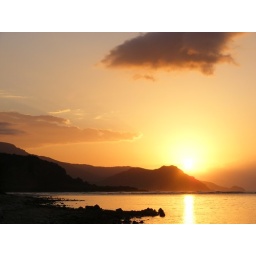
- The Guantanamo base is right behind the rightmost mountain in this picture.